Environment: real
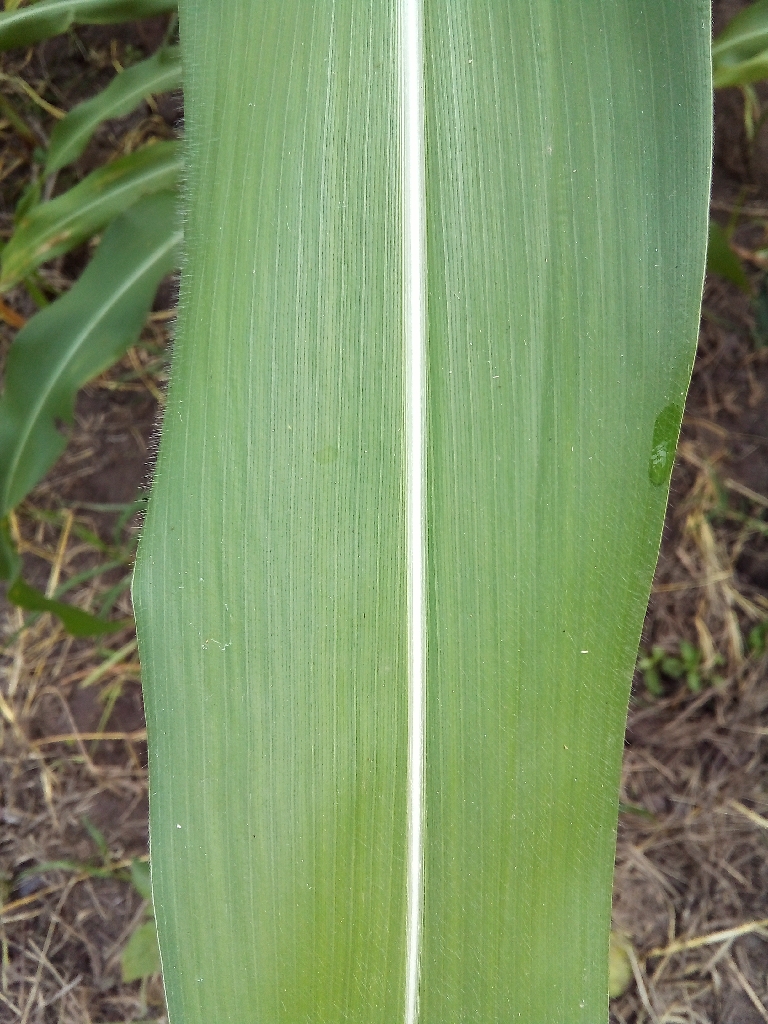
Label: healthy